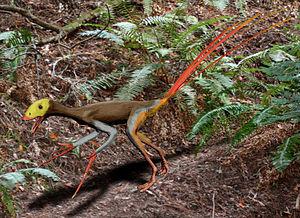
Epidexipteryx est un genre éteint de petits dinosaures à plumes de la taille d'un pigeon. C'est un théropode paravien basal, de la famille des Scansoriopterygidae. Il est connu par un fossile découvert dans la formation de Daohugou, dans le xian de Ningcheng, en Mongolie-Intérieure, région autonome de République populaire de Chine.